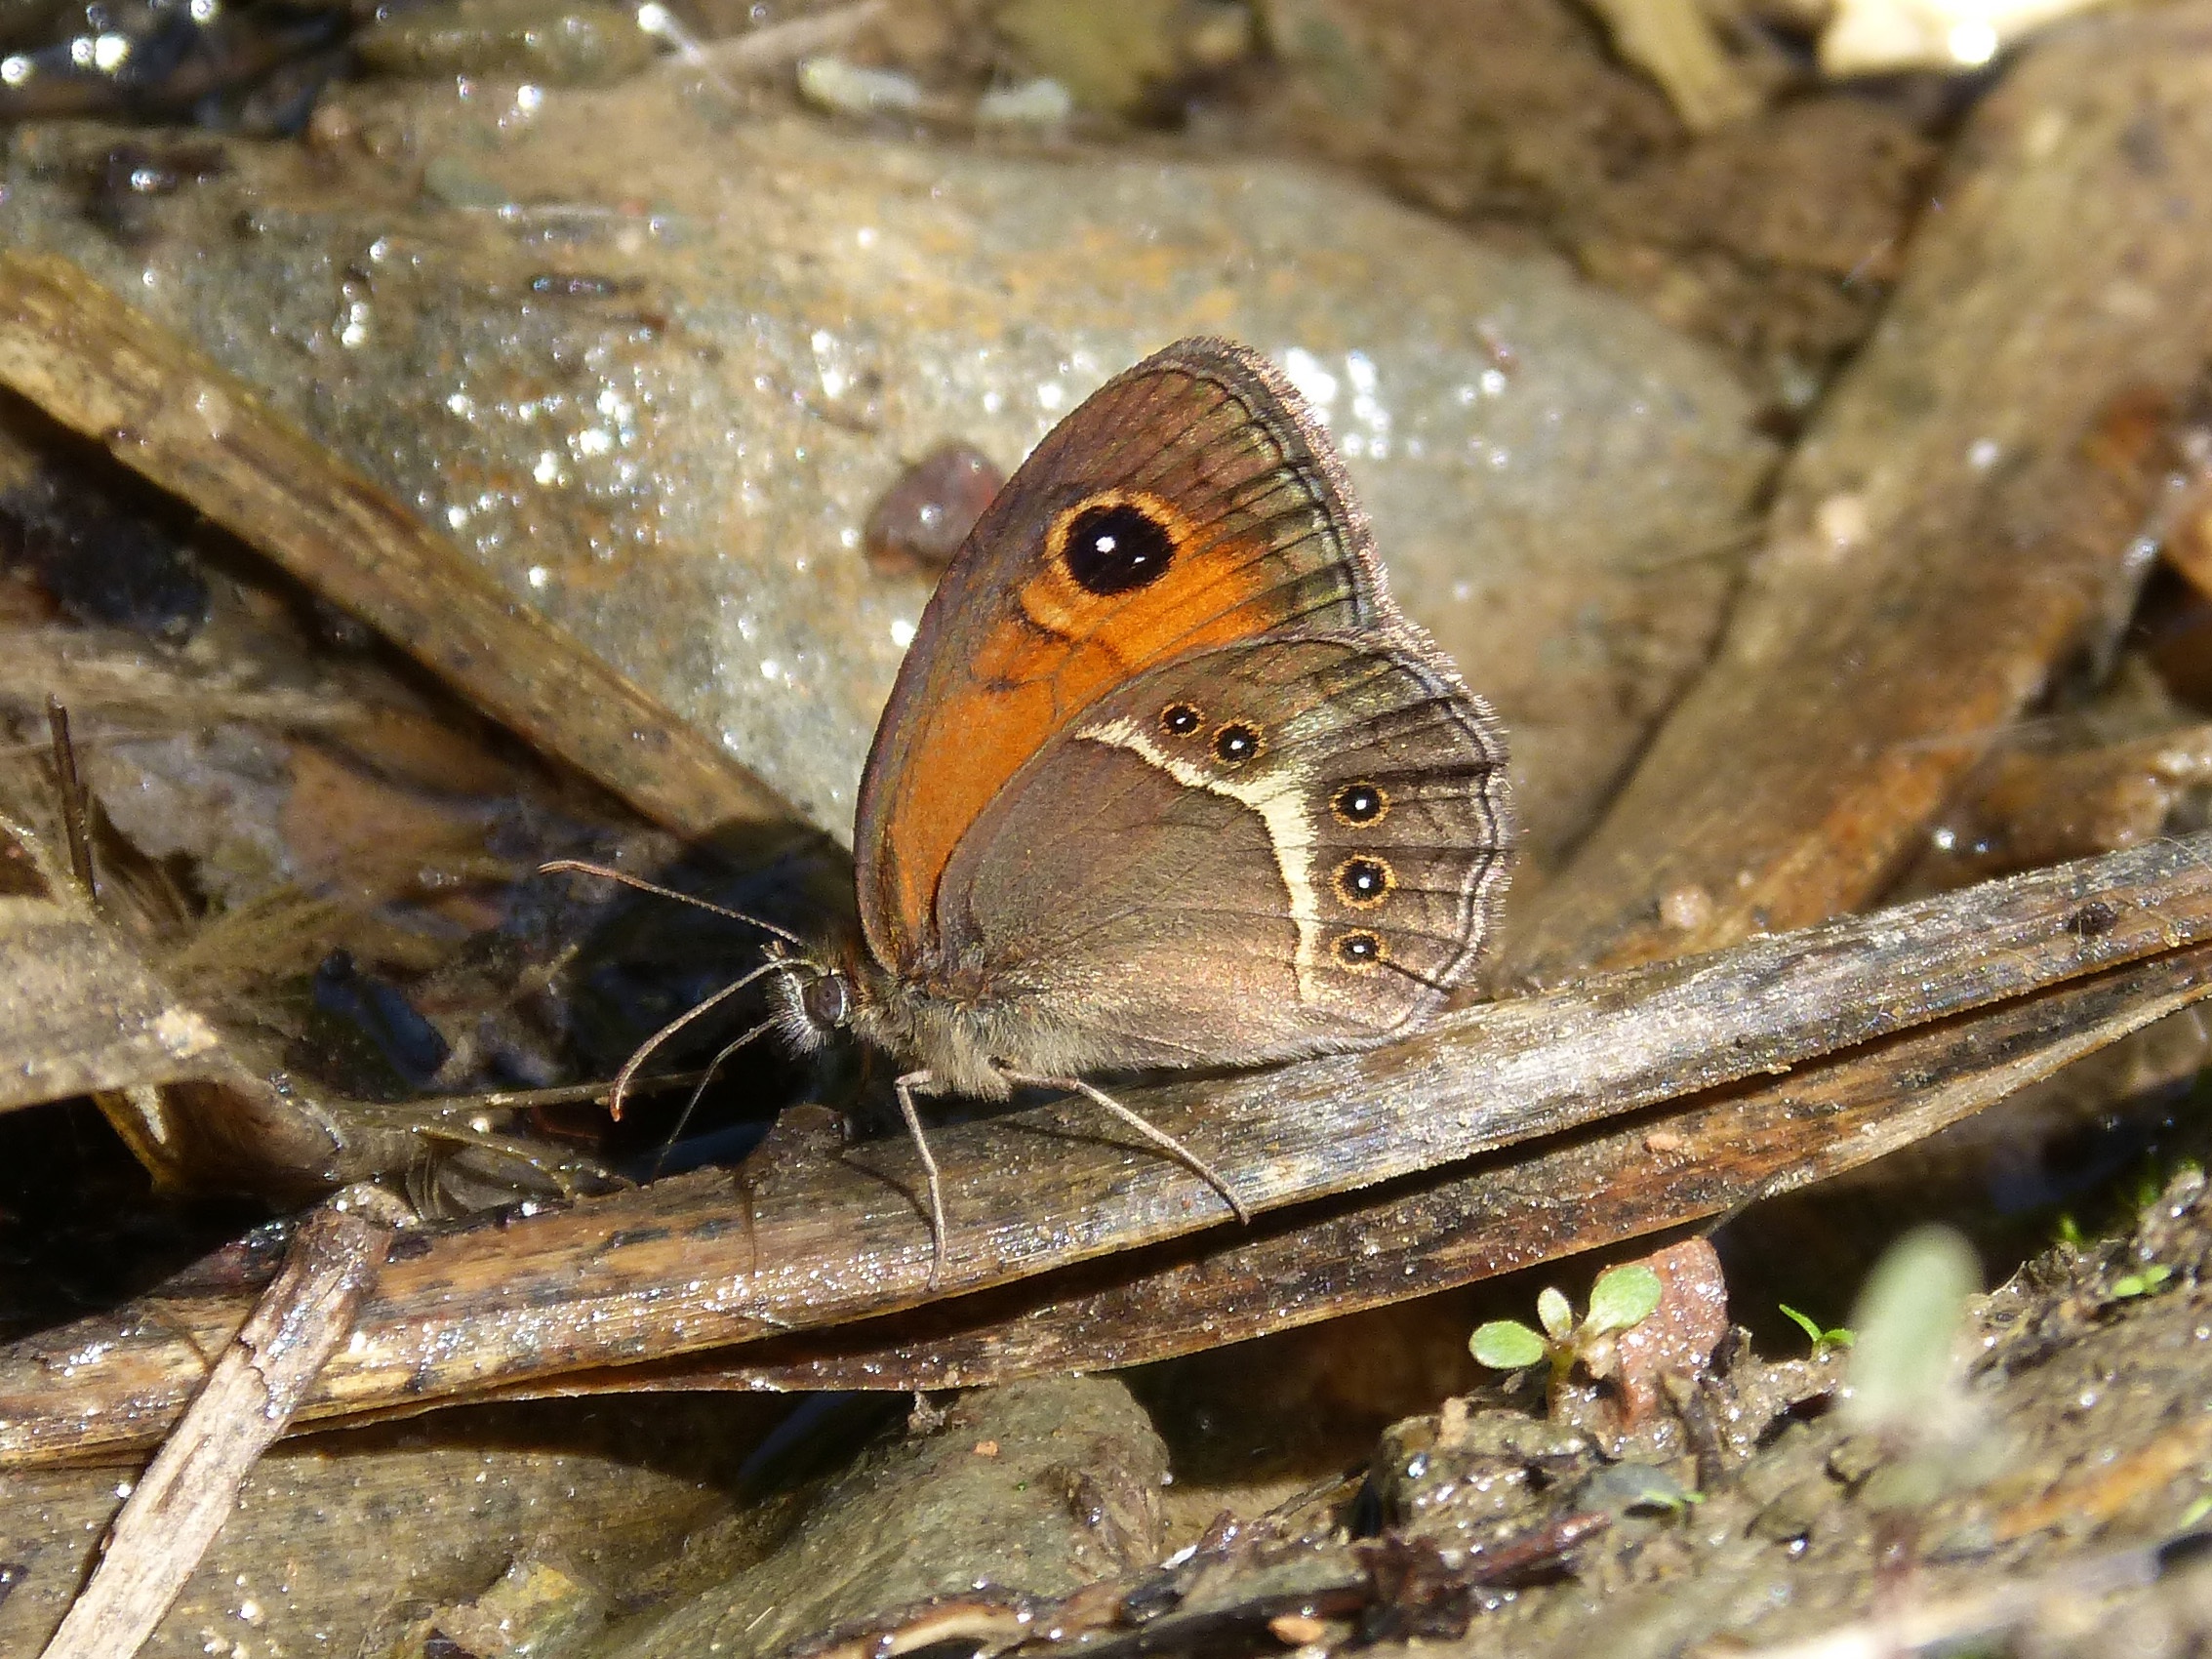
nature, leaf, wildlife, insect, butterfly, fauna, invertebrate, close up, macro photography, lobito list, cintada saltabardisses, pyronia bathseba, moths and butterflies